The Lookie Loos

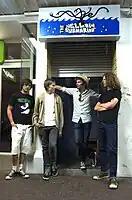

The Lookie Loos are a New Zealand rock band formed in 2005 at the Waikato Institute of Technology in Hamilton.